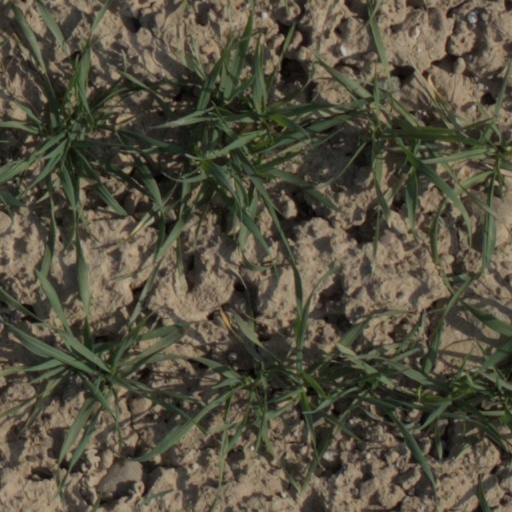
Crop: wheat